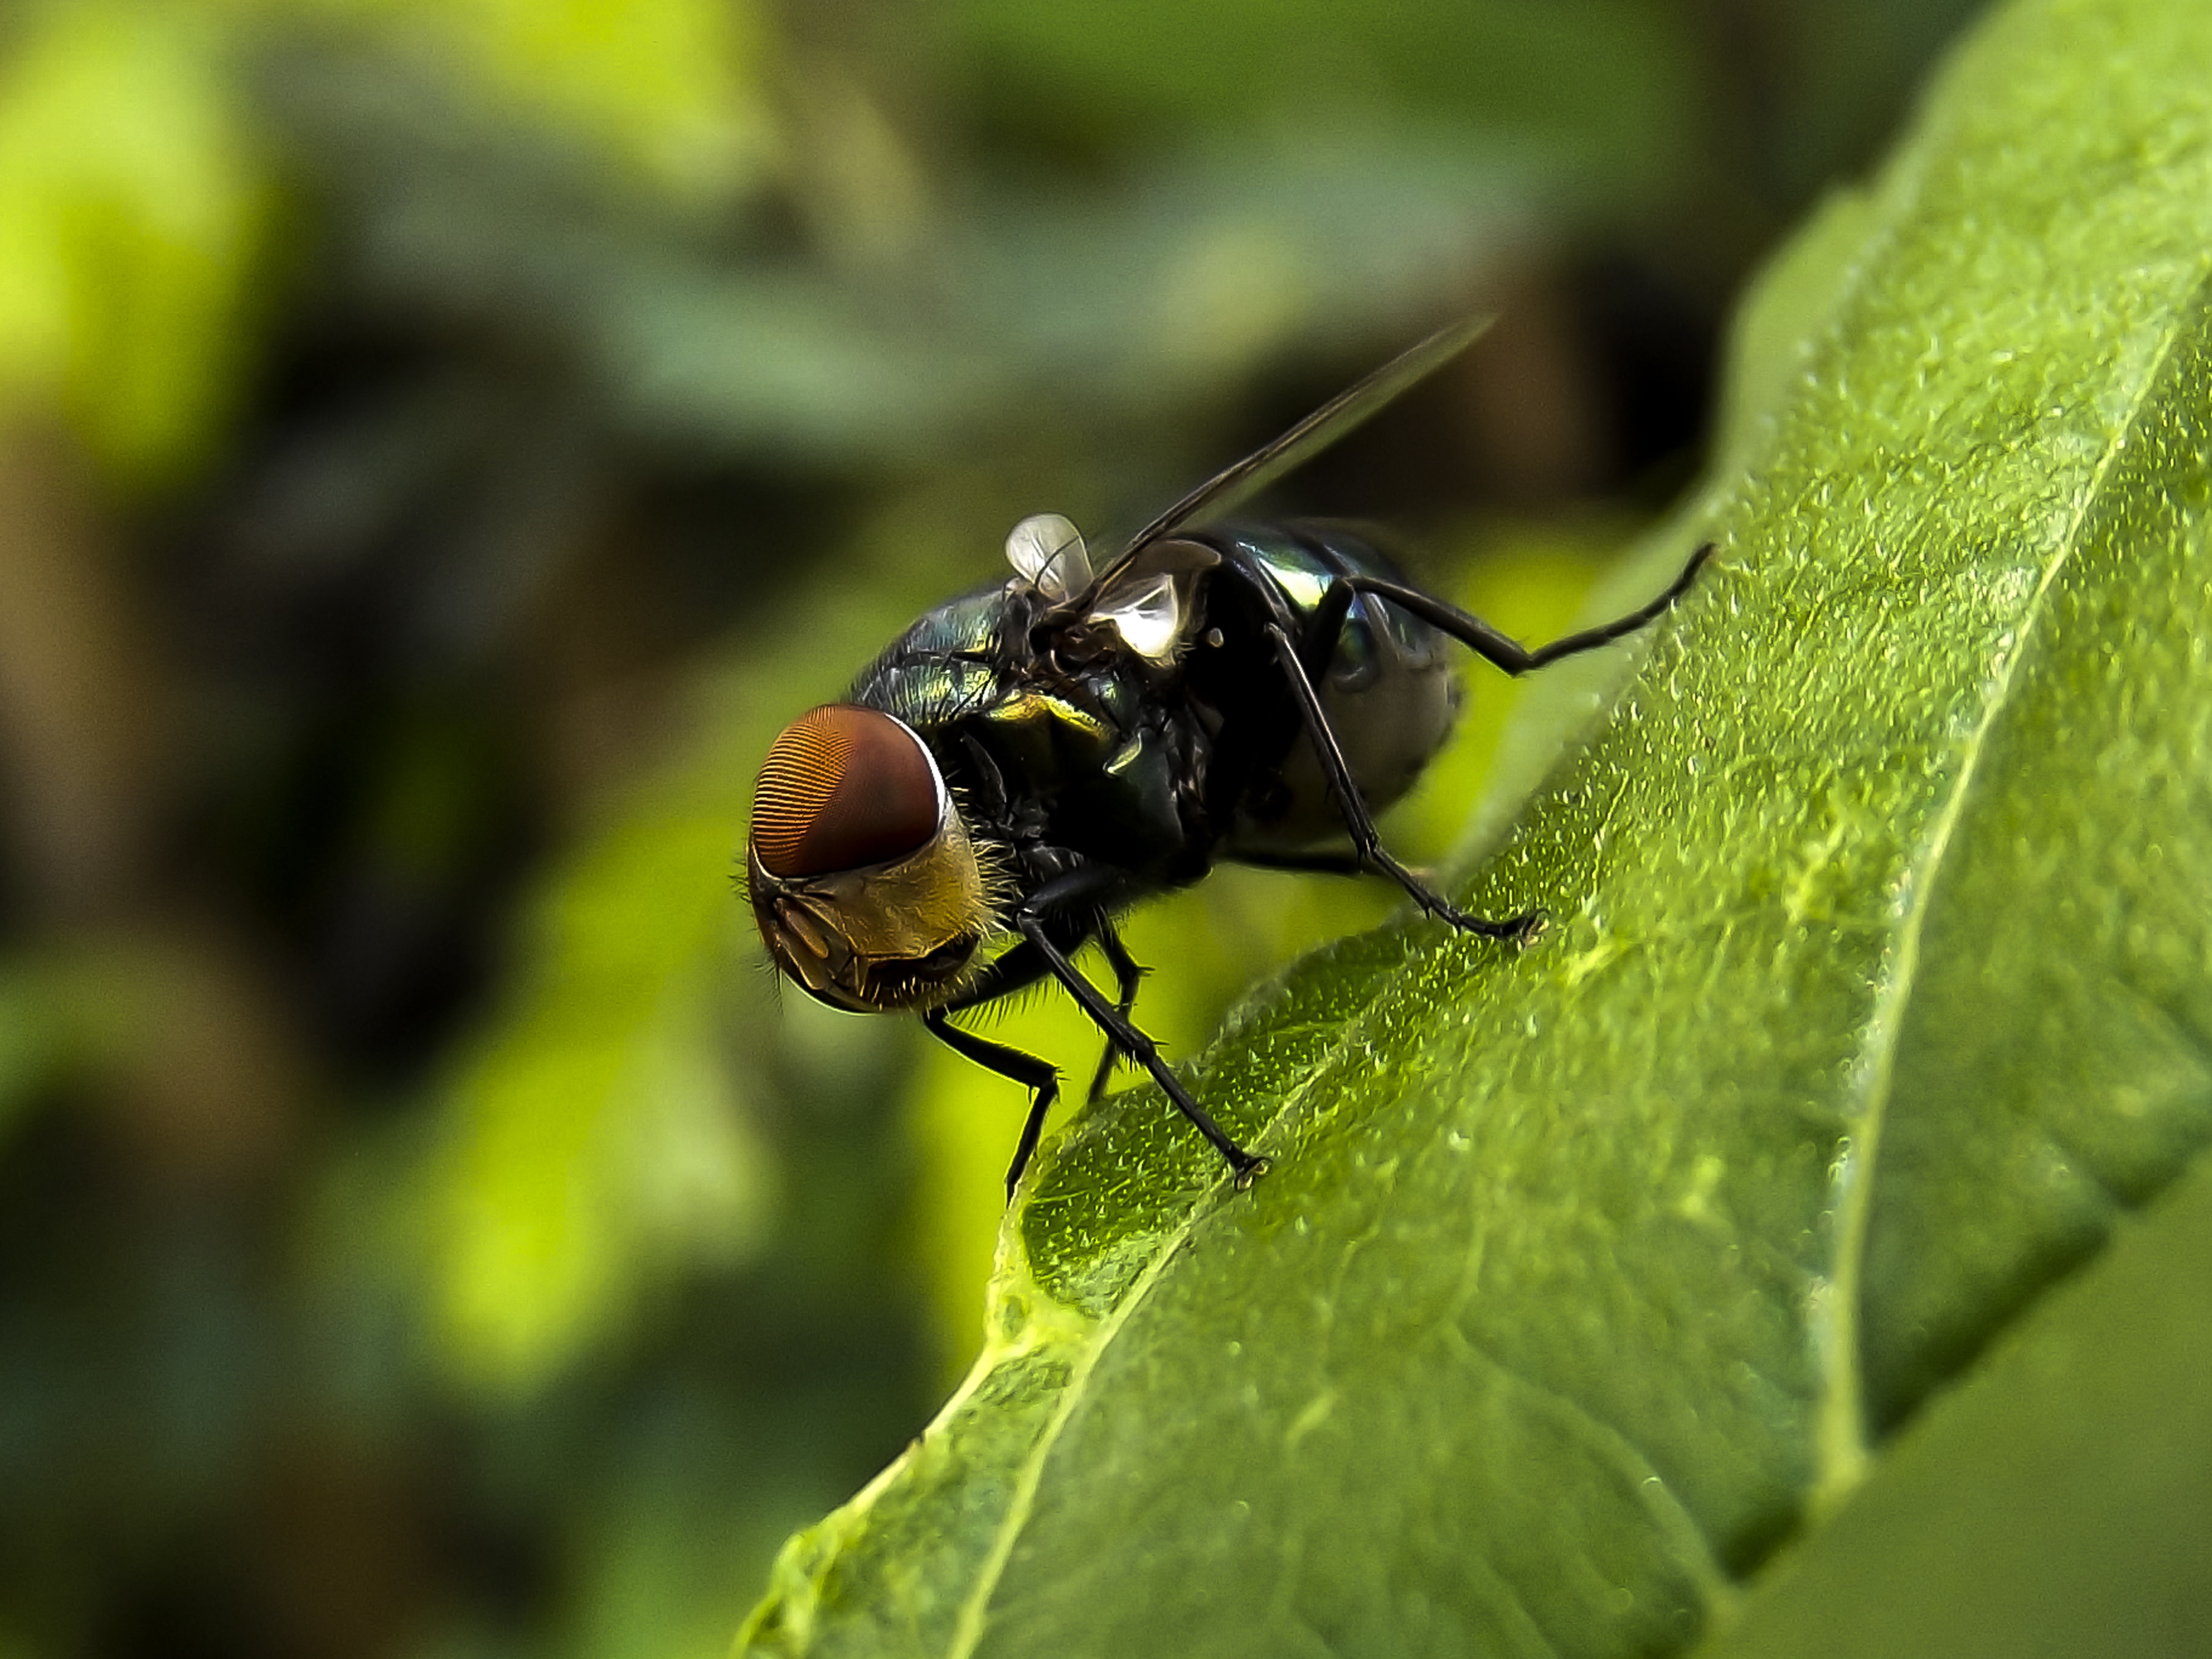
nature, photography, flower, animal, fly, green, high, insect, fauna, invertebrate, close up, picture, image, wasp, pest, beetle, buck, resolution, macro photography, arthropod, leaf beetle, membrane winged insect